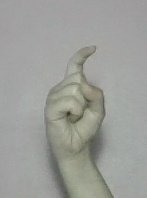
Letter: ra